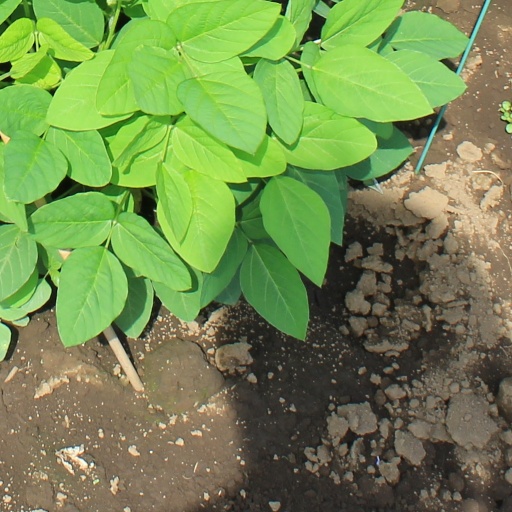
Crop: soybean